List of countries with Burger King franchises

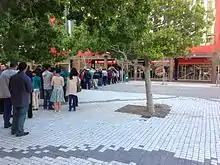
The opening of BK's first outlet in South Africa, in May 2013

During 2012, the African market saw a new agreement with Grand Parade Investments of South Africa to enter then Africa's largest economy, with restaurants opening in 2013. The company began its move into Sub-Saharan Africa in May 2013 when Burger King opened its first outlets in South Africa. The company sold franchise rights to local gaming and slots machine operator Grand Parade Investments Ltd. The South African operation sold over double its initial forecasts in its opening weeks with sales of $474,838 at just one of its outlets in Cape Town in its first seven weeks. In a deal with local petrochemical company Sasol, outlets were opened at filling stations across the country starting in 2014. In April 2014 it was announced that due to high demand, the number of new outlets being opened in 2014 would be increased from 12 to 14 across the country. As of December 2015, there are 51 Burger King restaurants in South Africa. 10 restaurants are set to open in Mauritius by 2021.